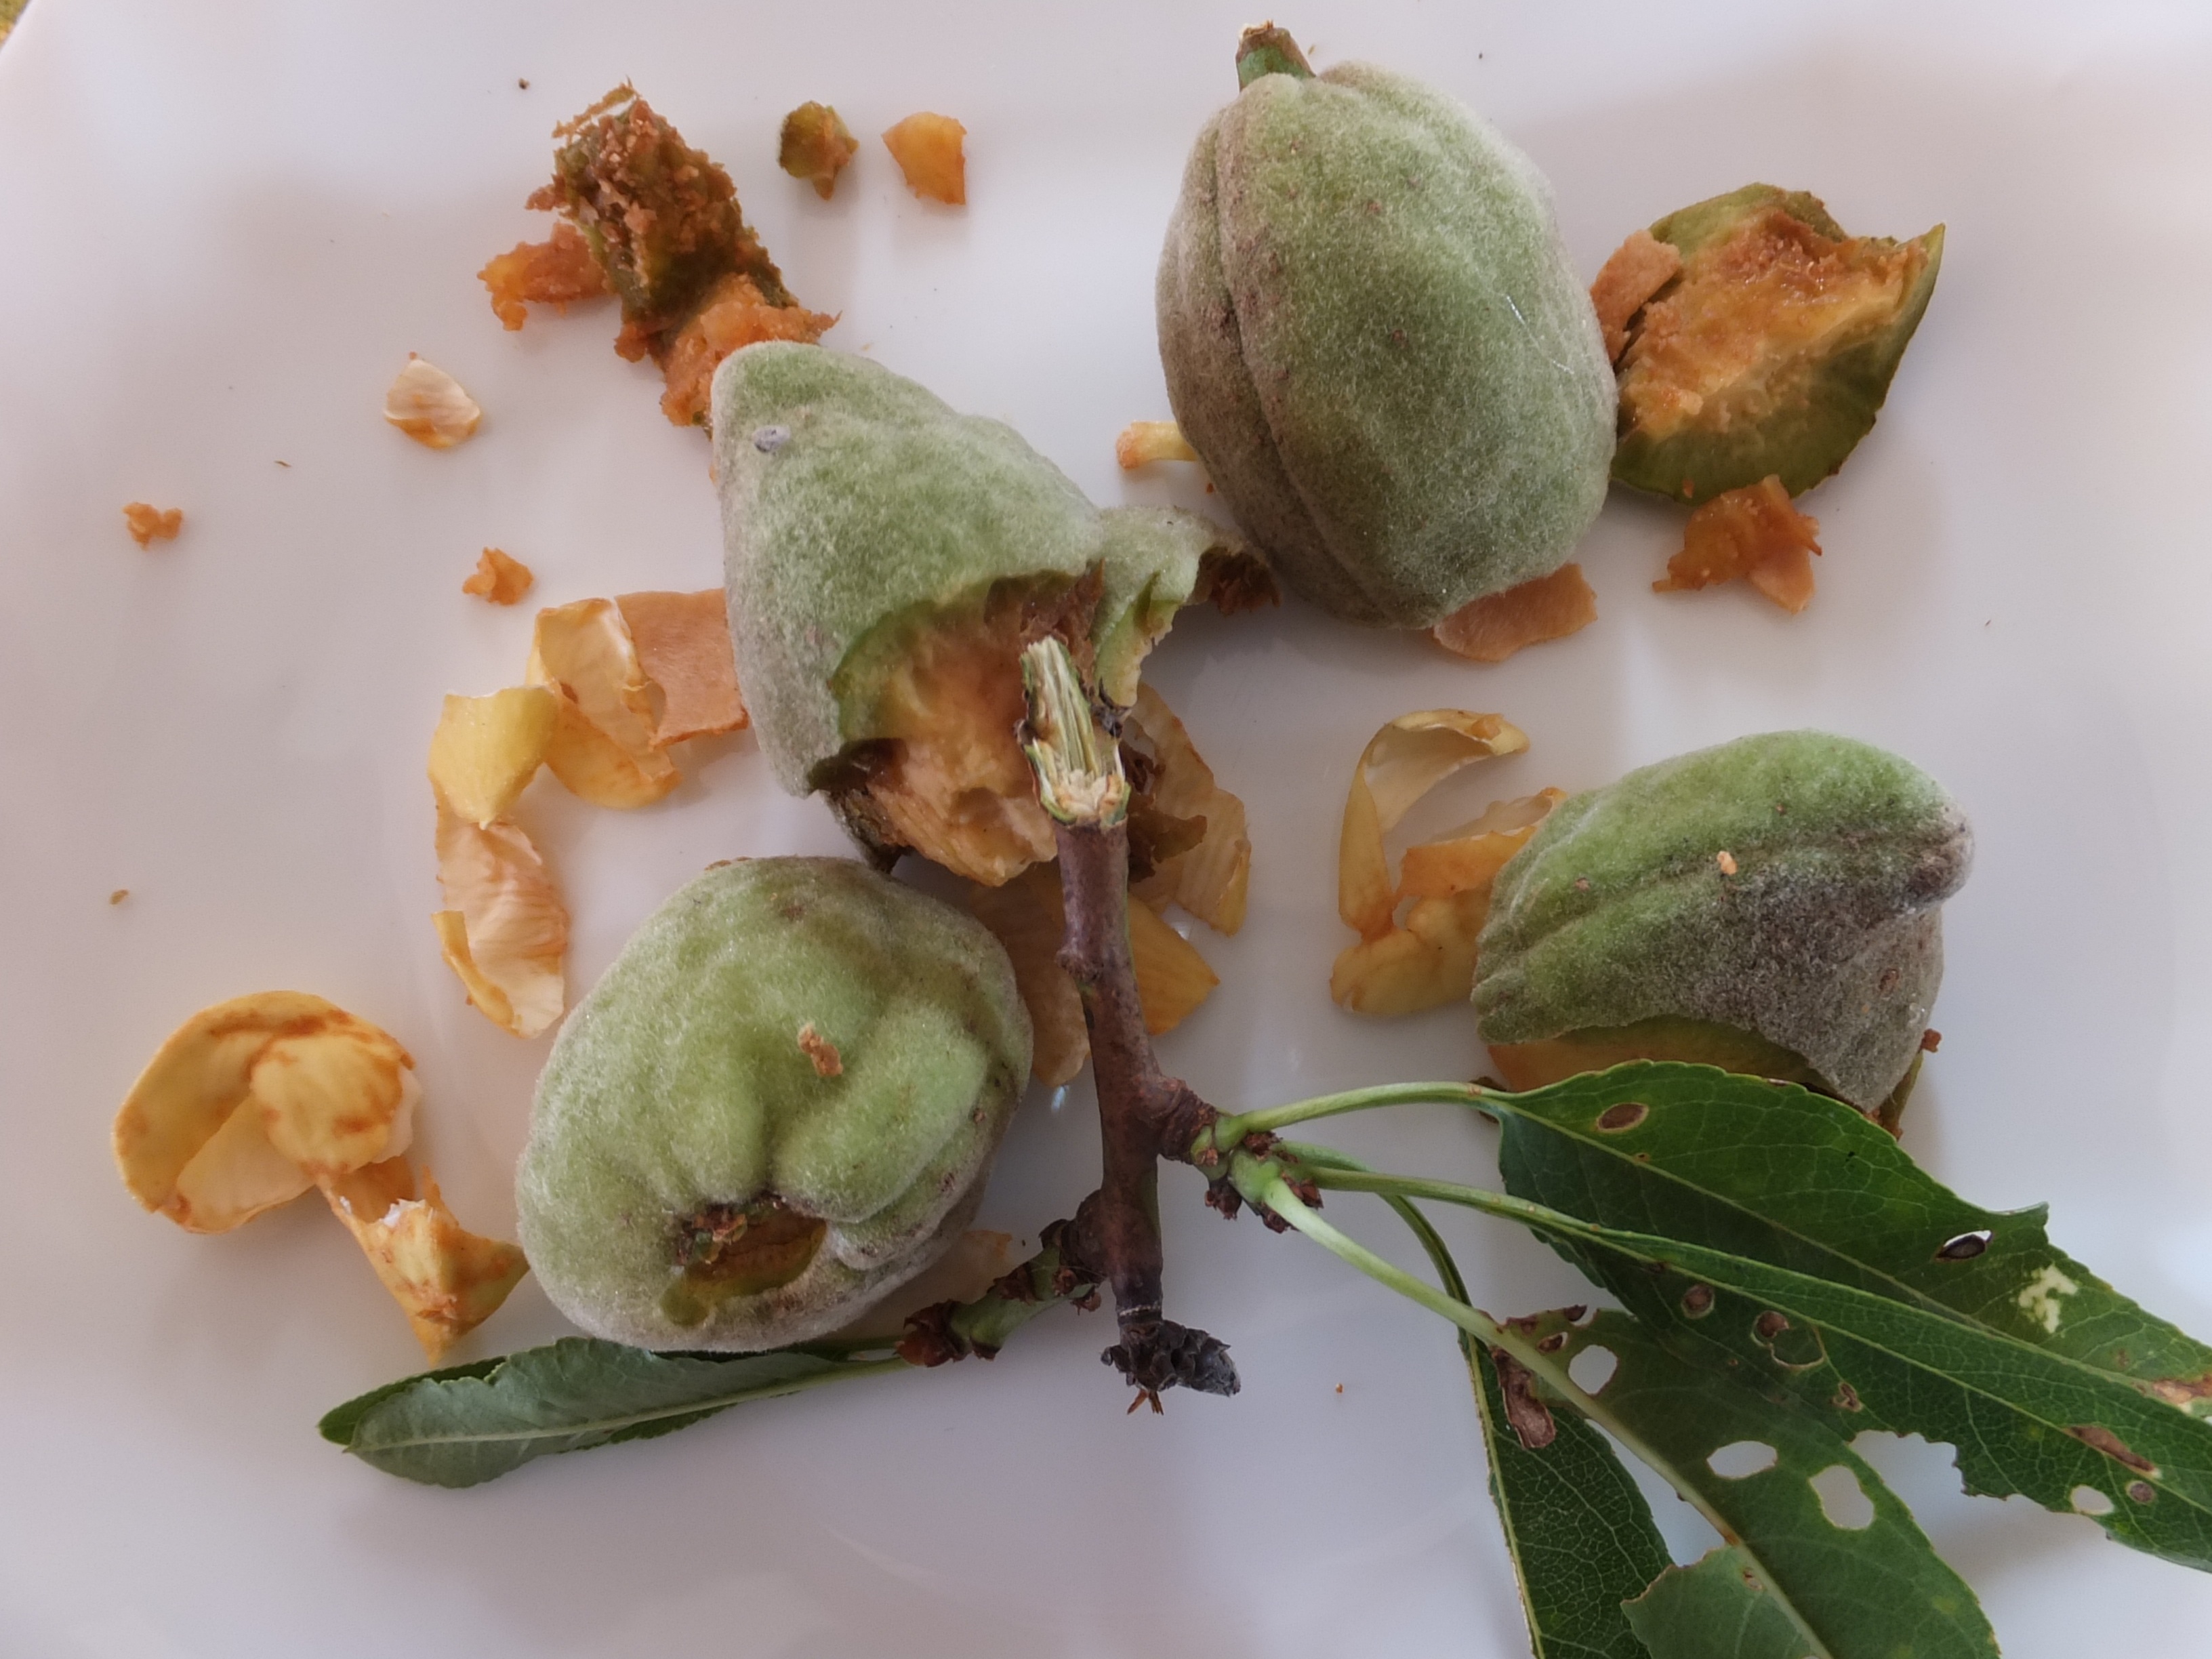
plant, leaf, flower, dish, food, green, produce, vegetable, cuisine, almond, coconut, trash, skins, flowering plant, barks, land plant, the end of the meal